Pope Clement XIII

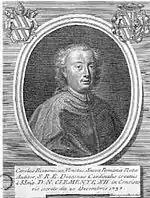
Portrait engraving of Carlo Rezzonico

Carlo della Torre di Rezzonico was born on 7 March 1693 to a recently ennobled family of Venice, the second of two children of the man who bought the unfinished palace on the Grand Canal (now Ca' Rezzonico) and finished its construction. His parents were Giovanni Battista della Torre di Rezzonico and Vittoria Barbarigo.